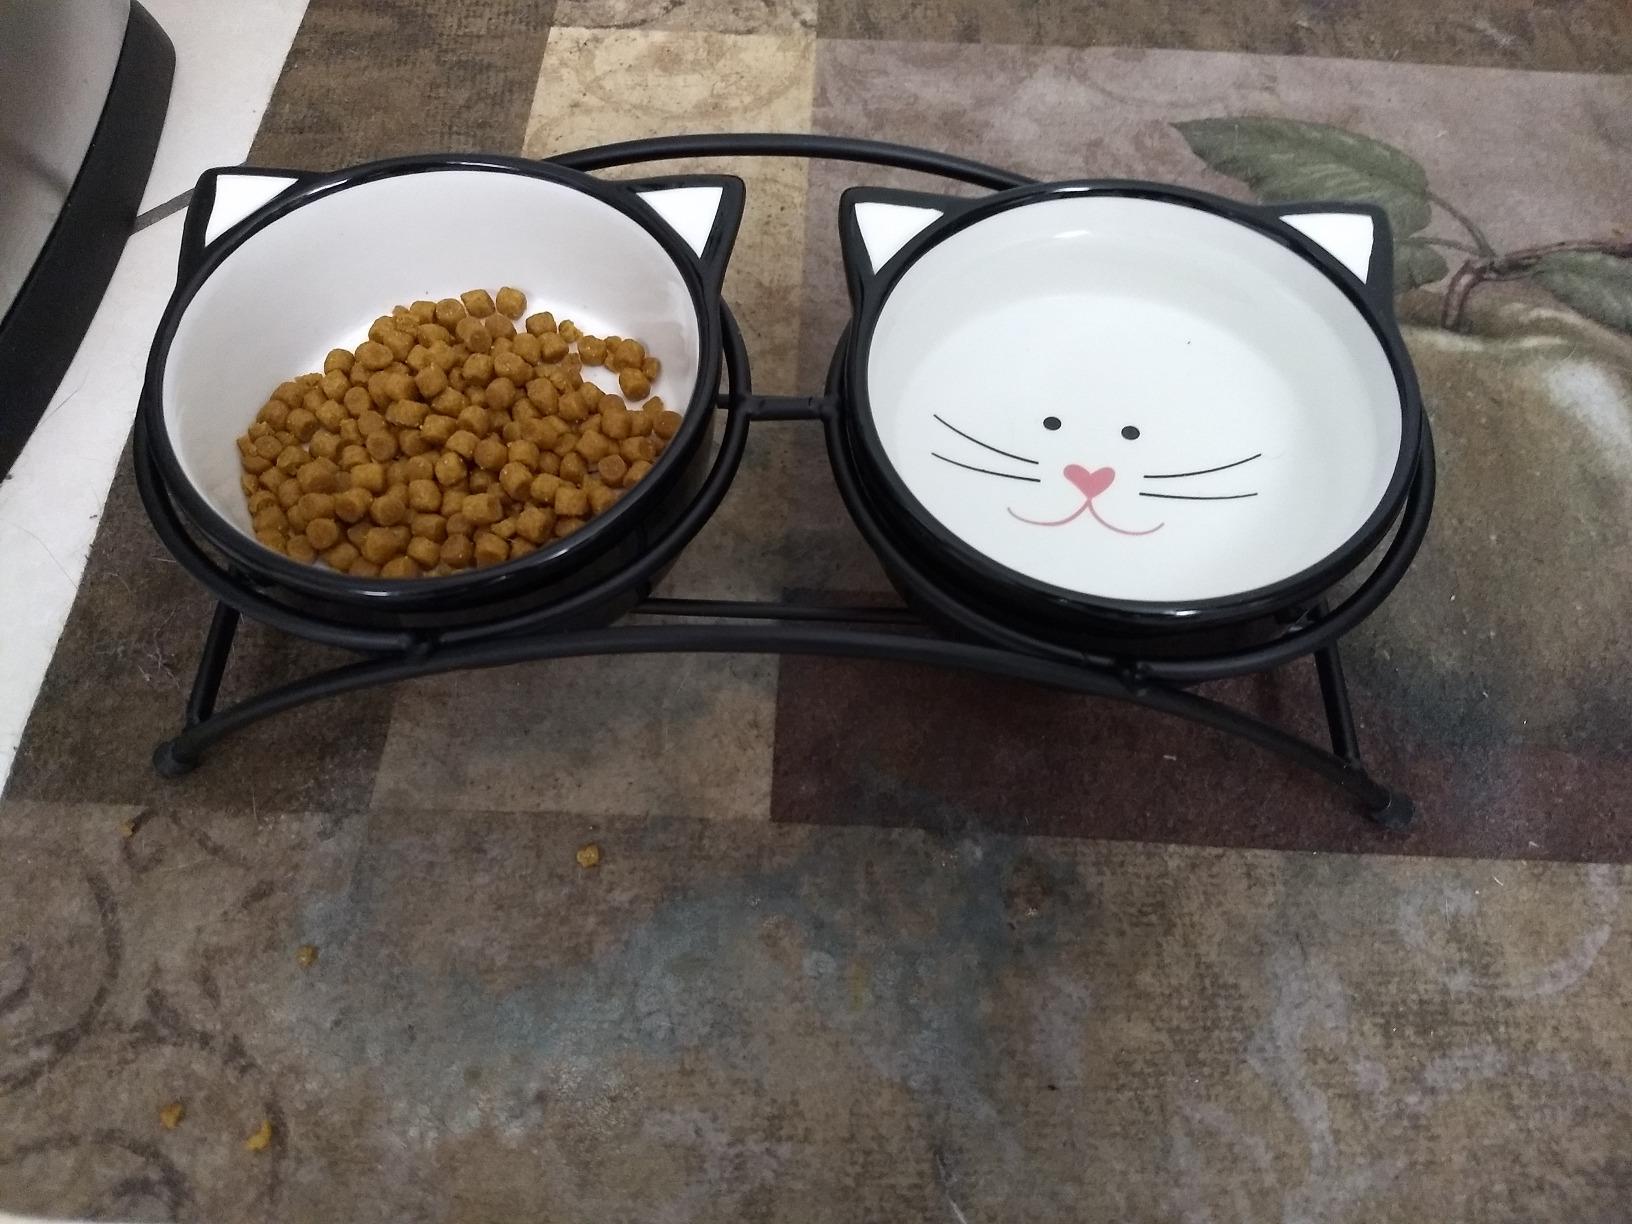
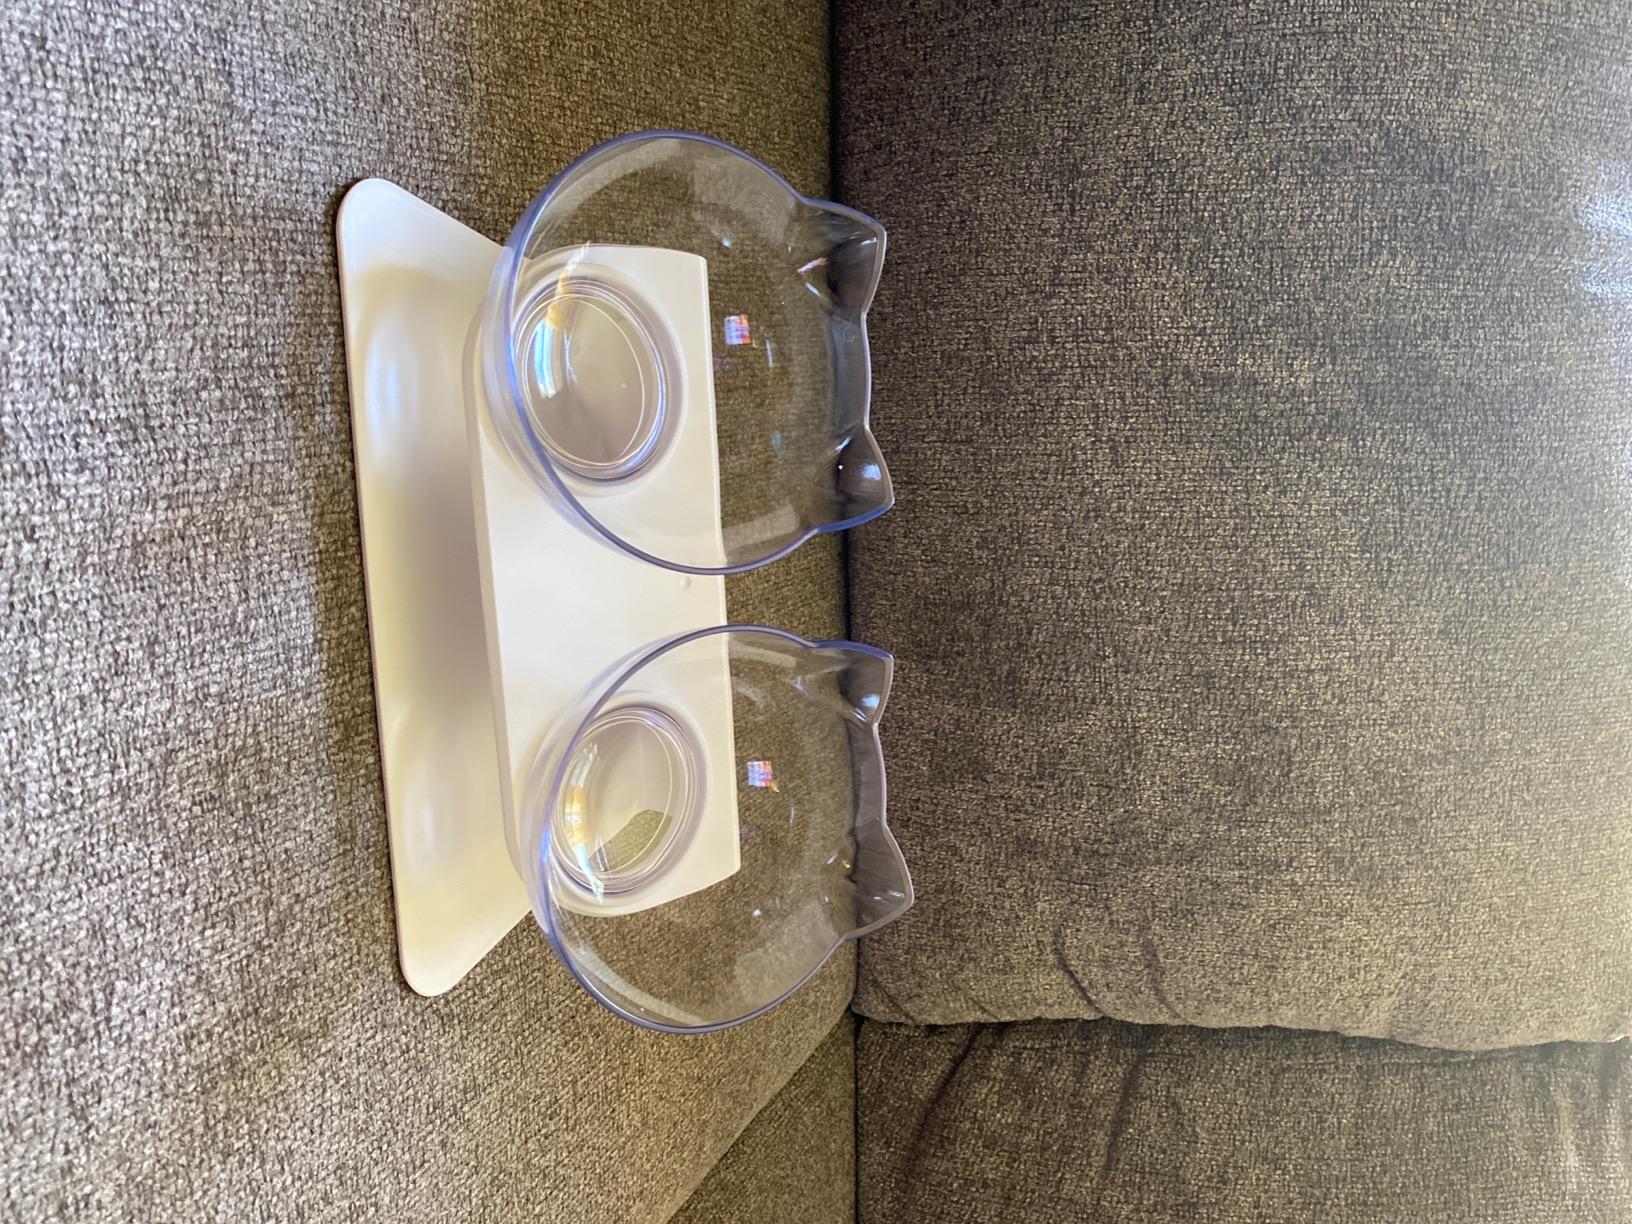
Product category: items_bowl
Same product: no